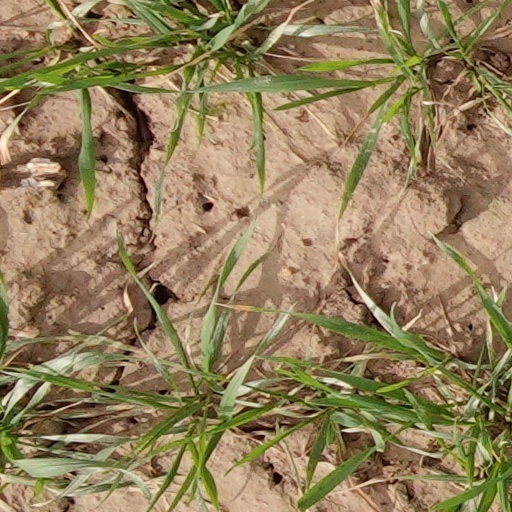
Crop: wheat